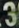
Number: 3